Northern Syria Buffer Zone

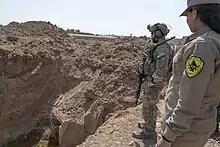
A U.S. soldier and a member of the SDF's Serê Kaniyê Military Council oversee deconstruction of YPG fortifications, 16 September 2019

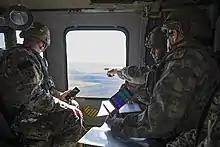
American and Turkish soldiers fly over the DMZ in a Black Hawk helicopter, 16 September 2019

On 8 September, Turkish and United States Armed Forces personnel conducted their first joint ground patrol starting from the perimeter of Tell Abyad, close to the Turkish town of Akçakale. Six Turkish armored vehicles were involved in the patrol, along with several American armored vehicles, with the U.S. vehicles leading the convoy. The patrol headed to a Kurdish-controlled base to inspect it and to ensure that trenches and sand berms had been removed.